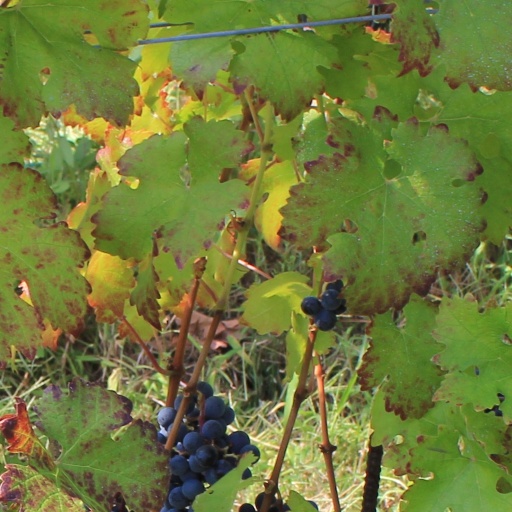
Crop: grape